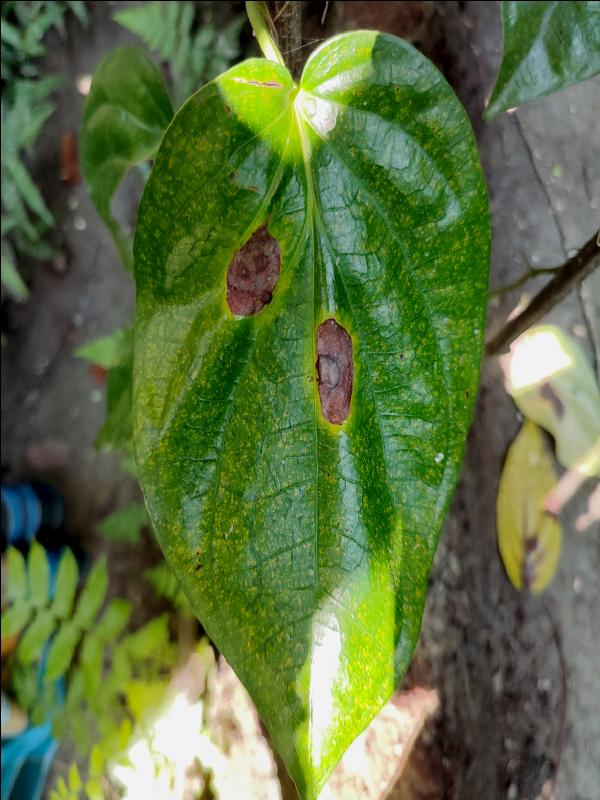
Label: Bacterial_Leaf_Disease